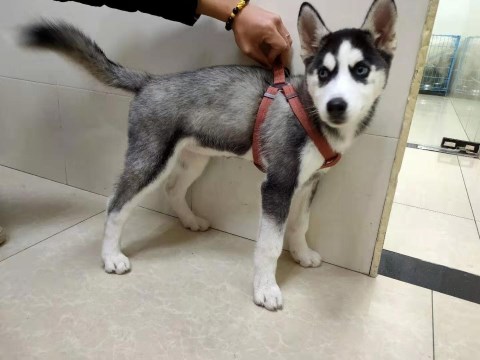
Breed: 1160-n000003-Siberian_husky